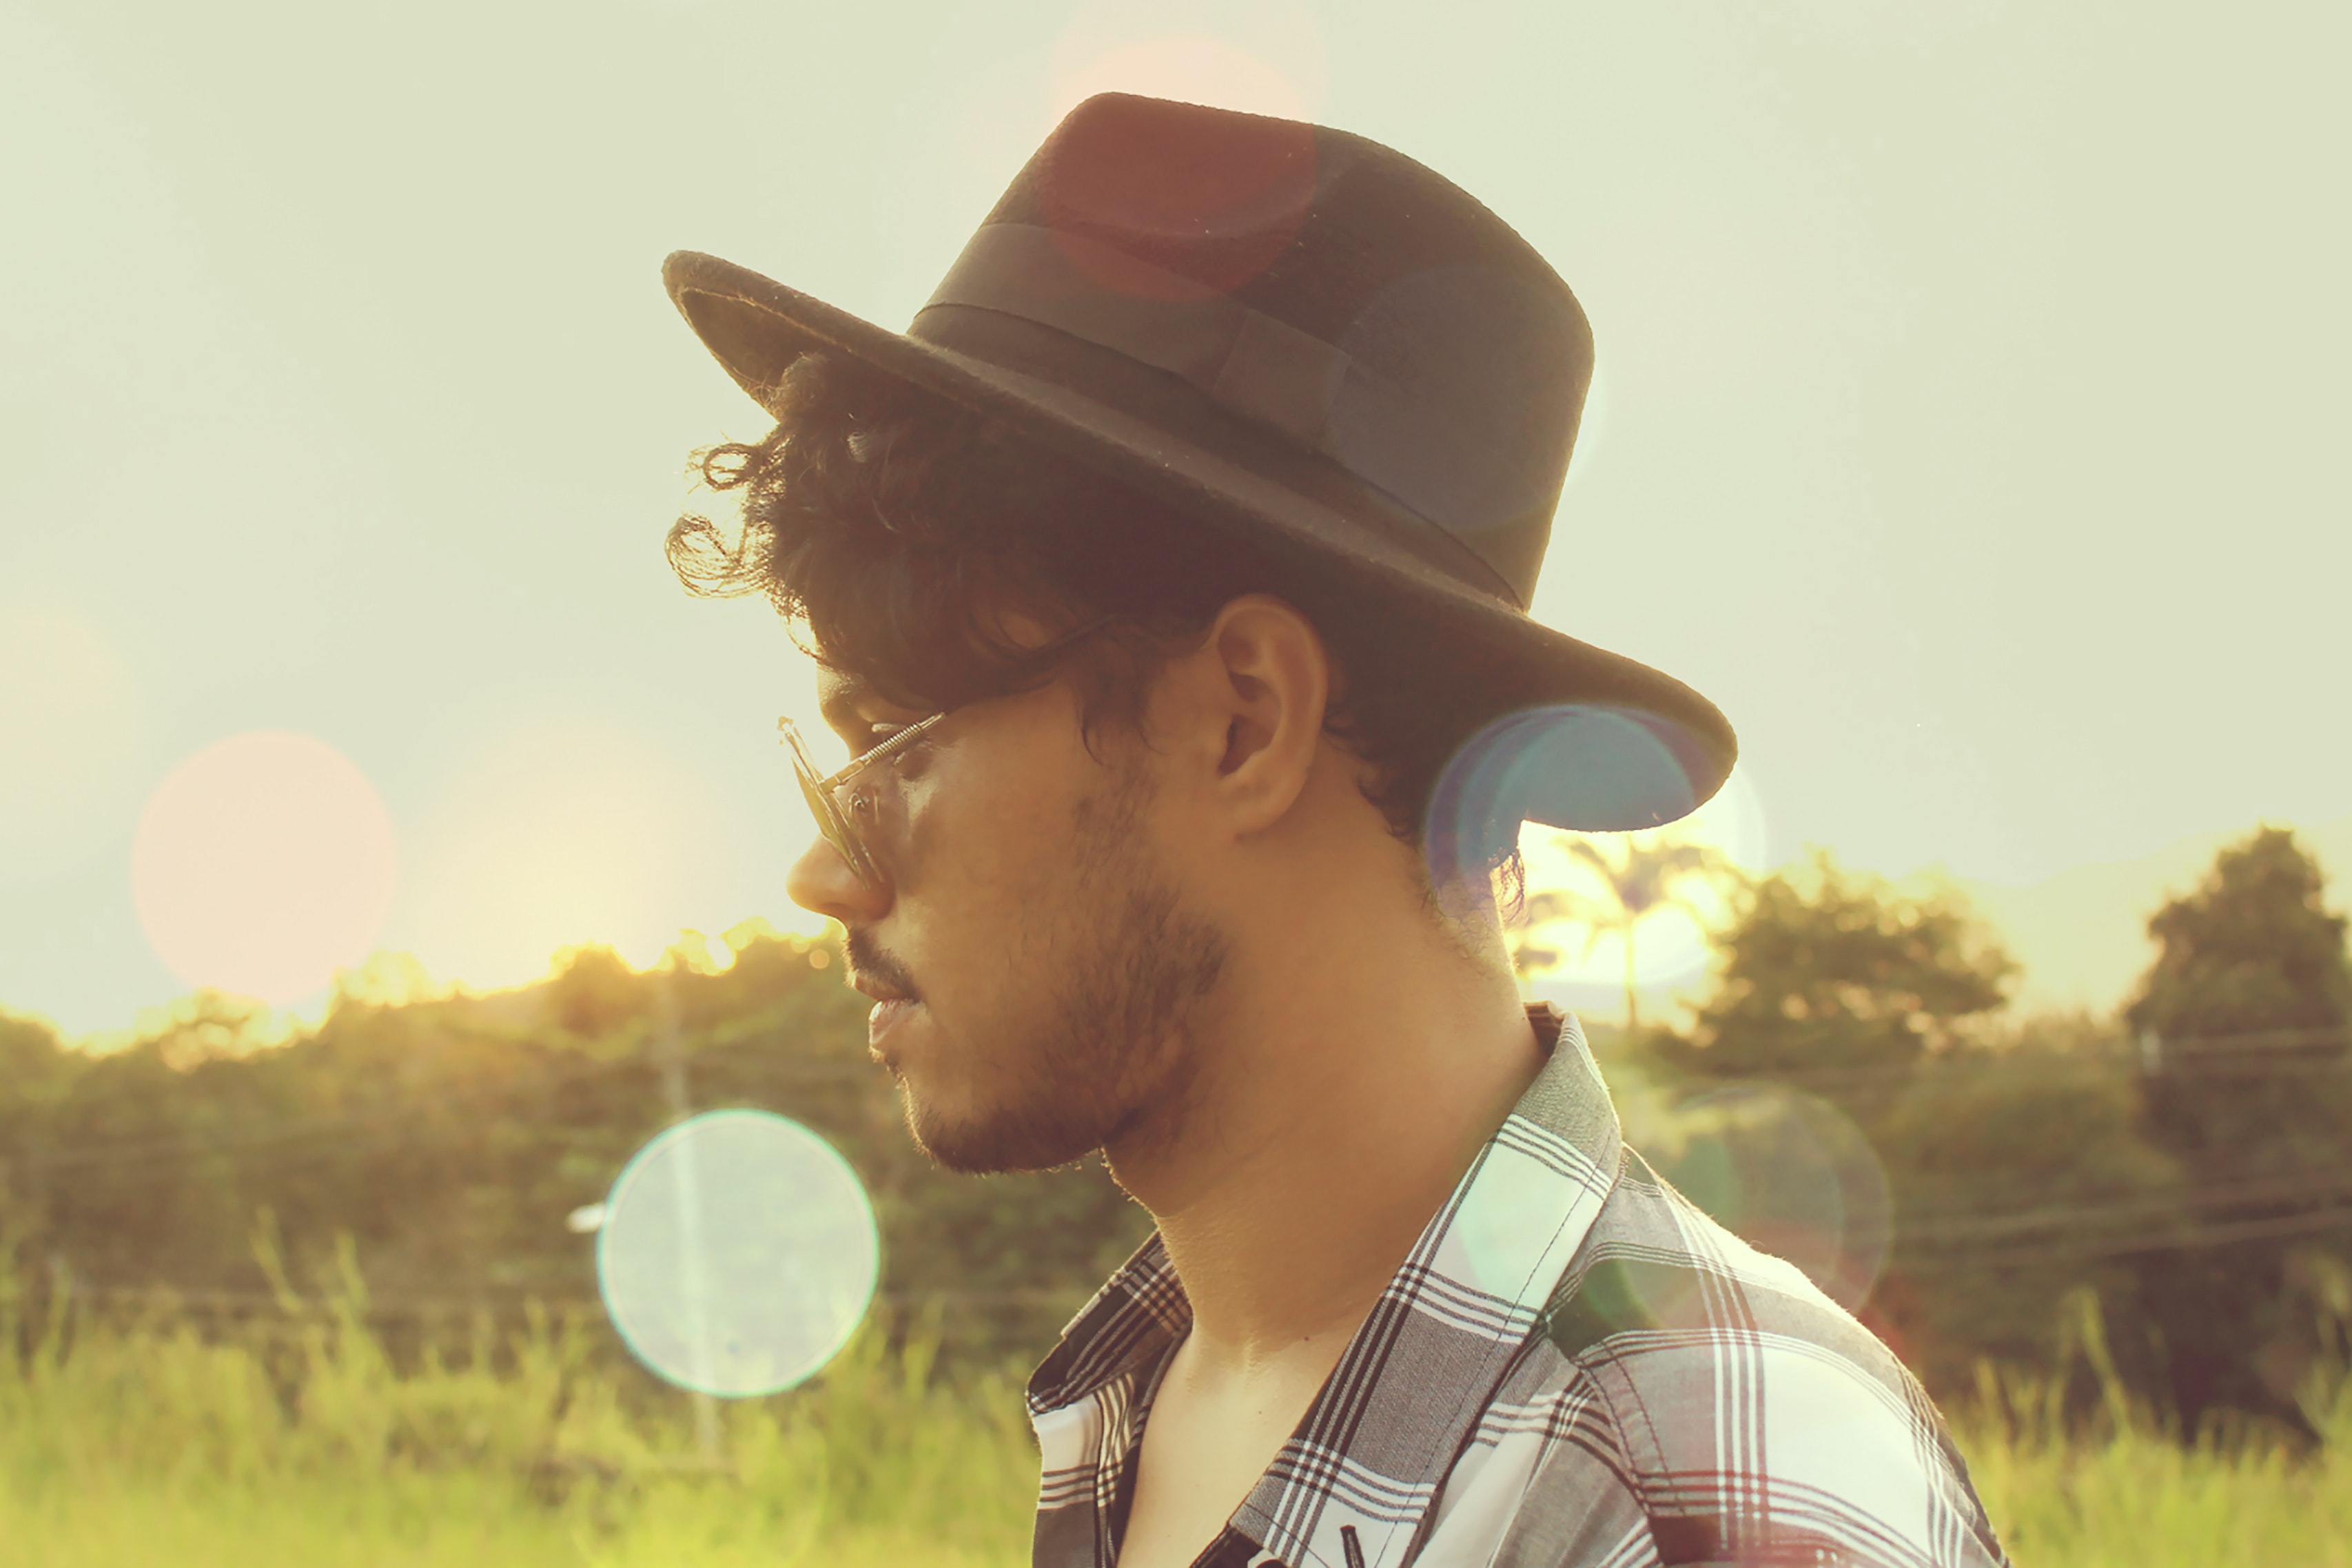
hat, cowboy hat, fedora, cool, beauty, sunlight, grass, yellow, headgear, fashion accessory, summer, photography, backlighting, fun, eyewear, lens flare, landscape, sun hat, vintage clothing, plant, grassland, field, photo shoot, ear